Nathaniel Wales (American politician)

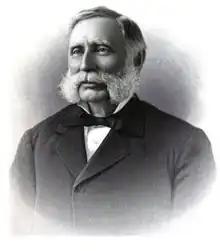

Nathaniel Wales was an American businessman and politician from the Commonwealth of Massachusetts.